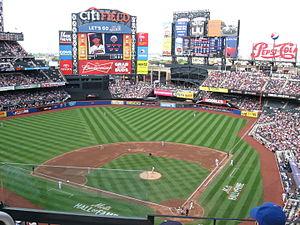
Ce qui suit est une liste des stades de la ligue majeure de baseball, leur emplacement, leur première année d’utilisation et les équipes qui y évoluent.